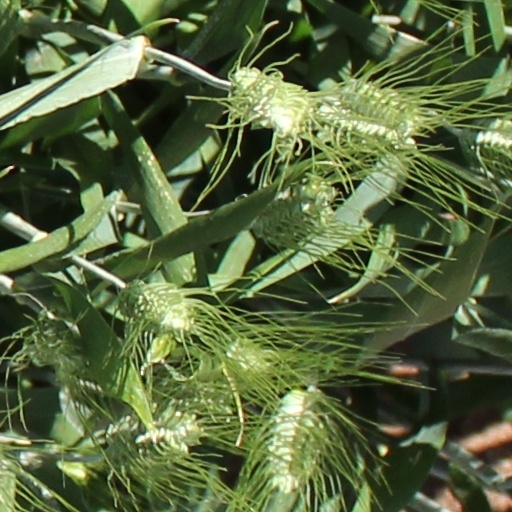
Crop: wheat